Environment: real
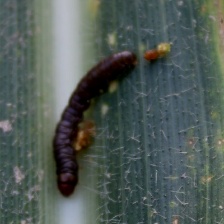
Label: fall_armyworm